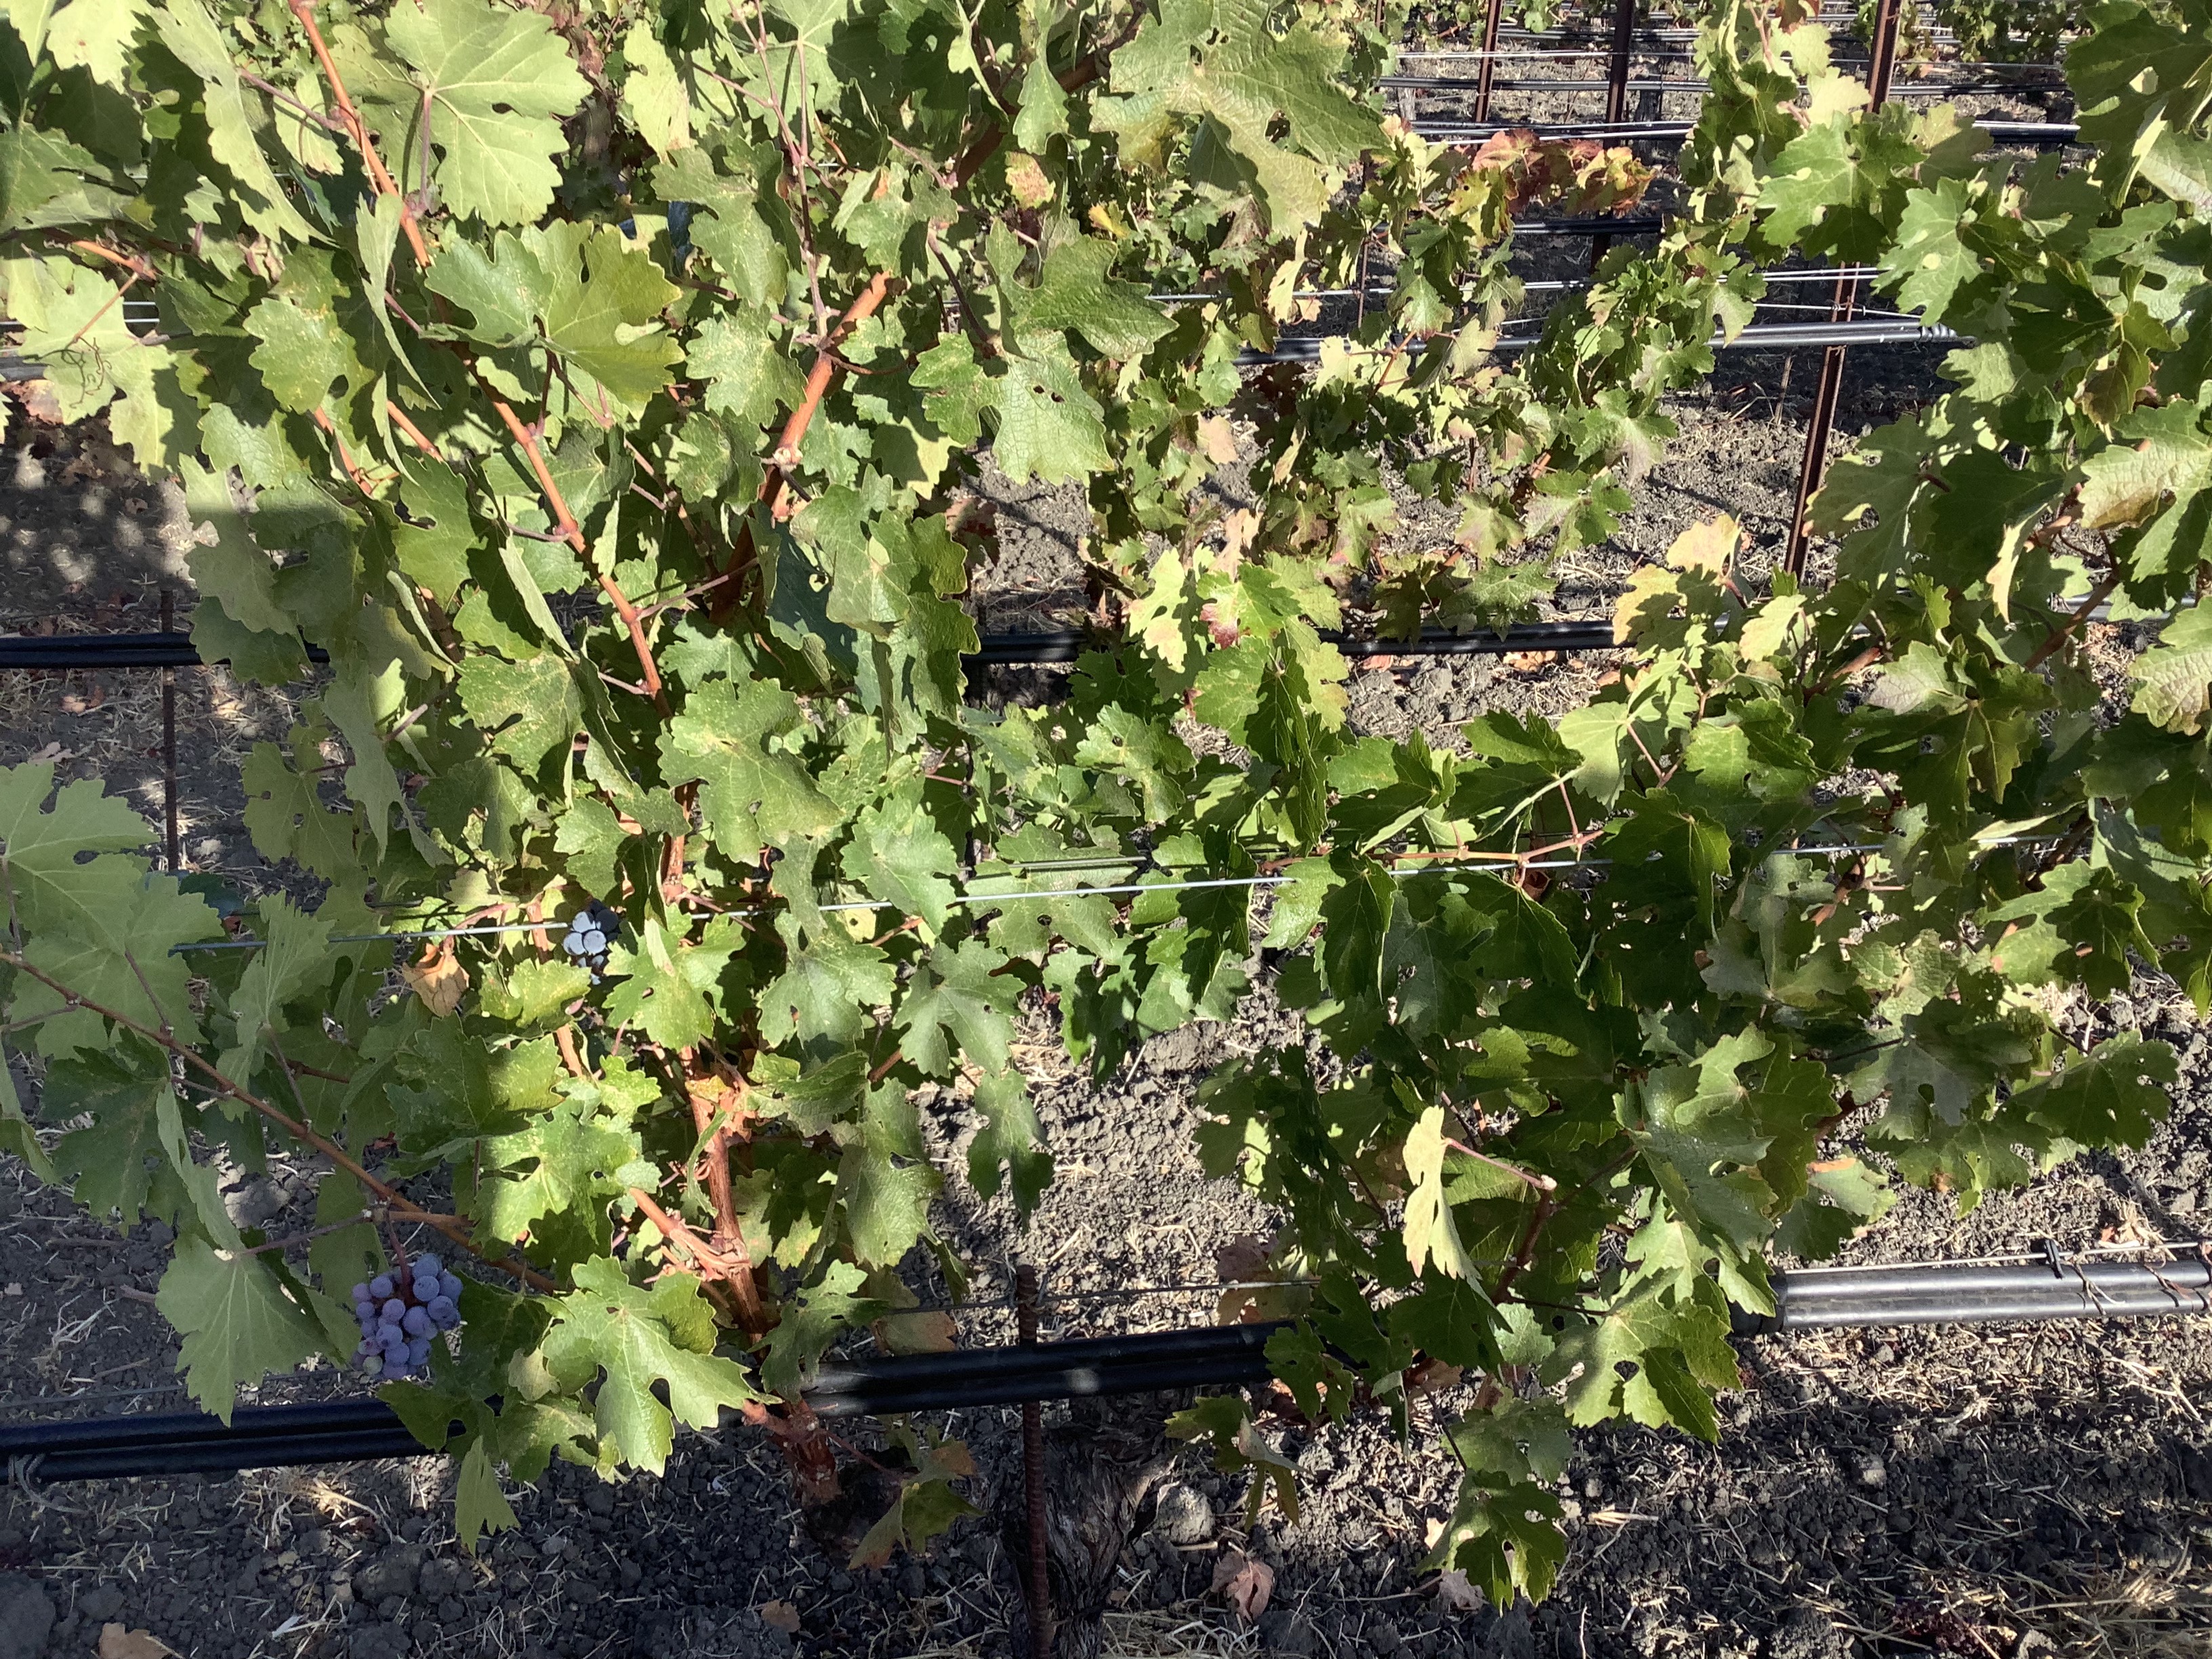
Label: No Virus